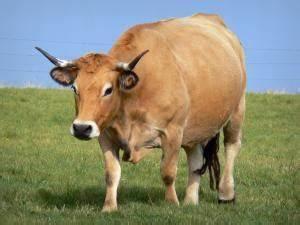
cow